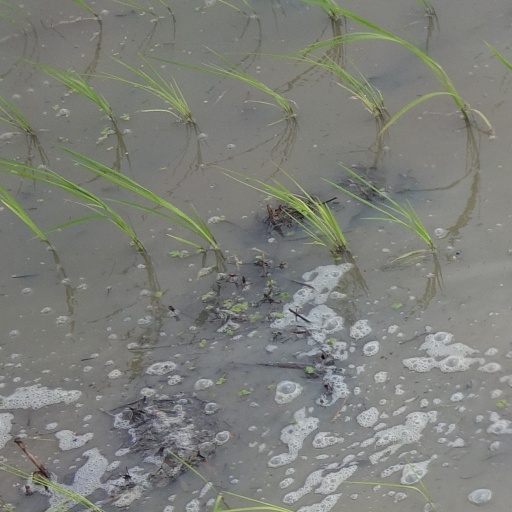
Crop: rice